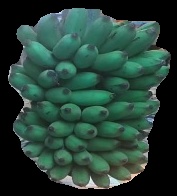
Variety: elakki-bale
Grade: grade2